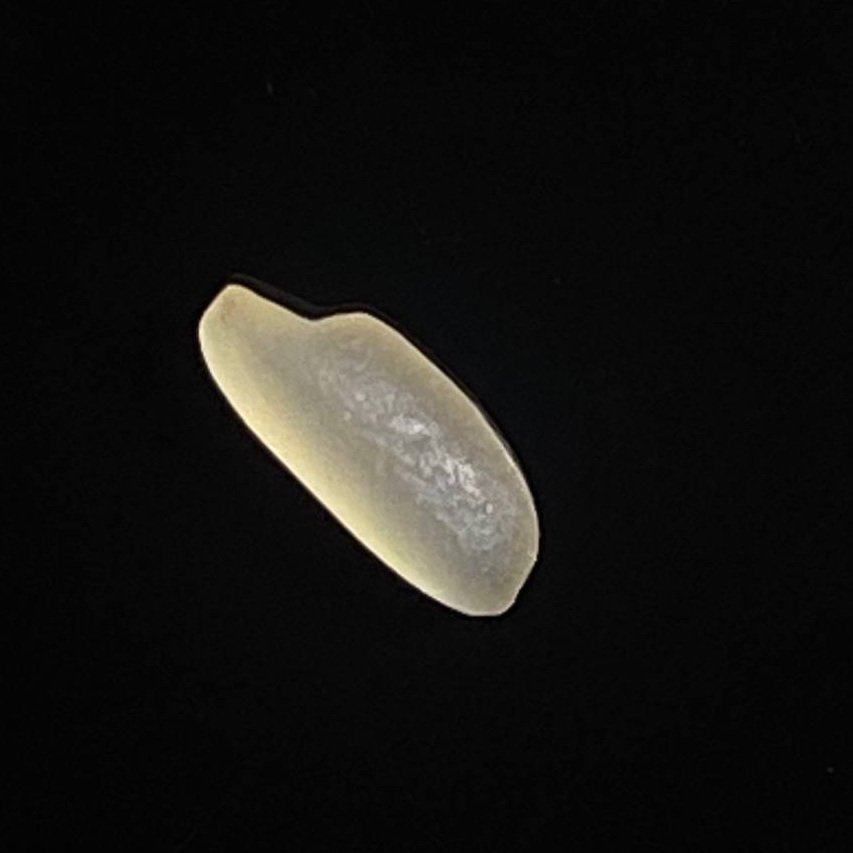
Rice variety: Shorna5